Tapsel gate

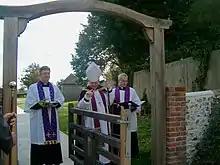
Bishop Lindsay Urwin consecrating the Tapsel gate at St Botolph's Church, Botolphs in 2004

A Tapsel gate is a type of wooden gate, unique to the English county of Sussex, which has a central pivot upon which it can rotate through 90° in either direction before coming to a stop at two fixed points. It was named after a Sussex family of bell founders, one of whom invented it in the late 18th century. Only six examples survive, all within a radius of Lewes, the county town of Sussex. Tapsel gates have the dual advantage of keeping cattle out of churchyards and allowing the efficient passage of coffins carried to and from the church during burials. The name sometimes is used more generally to describe swivelling gates of a similar design elsewhere.